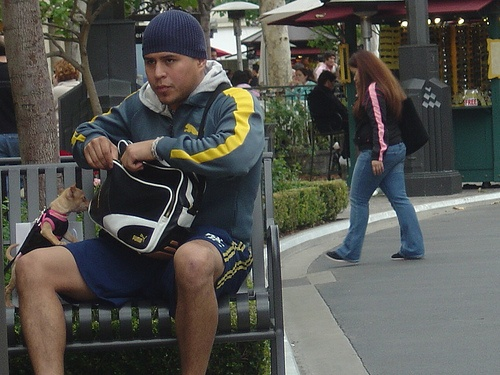
A man sitting on a bench with his bag and a small dog.
A young man sits on a bench with a dog.
A man sitting on a bench, unzipping a bag, with a chihuahua in a vest standing with front paws on the man's leg, by a parking lot and building with a woman walking and a person sitting in a chair under awning in the background.
A man opening a bag, with a small dog on his lap.
A man that is sitting on a bench with a dog.